Canon FD 200 mm lens

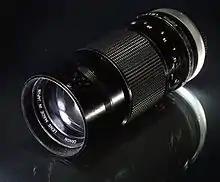
A 200 mm f/4.0 S.S.C.; this variant of the FD 200 mm lens was introduced in 1973.

Eight designs of Canon FD 200 mm lens were produced for the Canon FD lens mount. These spanned two generations (FD and New FD) and varied by aperture and macro ability. These photographic lenses were: